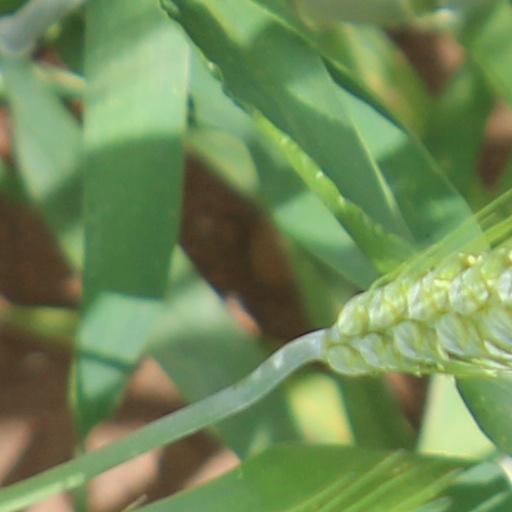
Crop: wheat